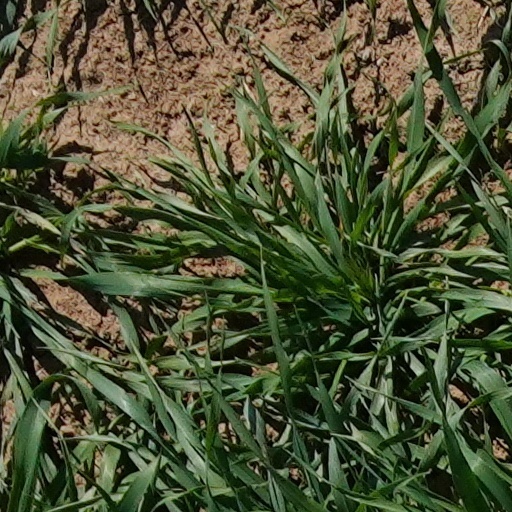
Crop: wheat